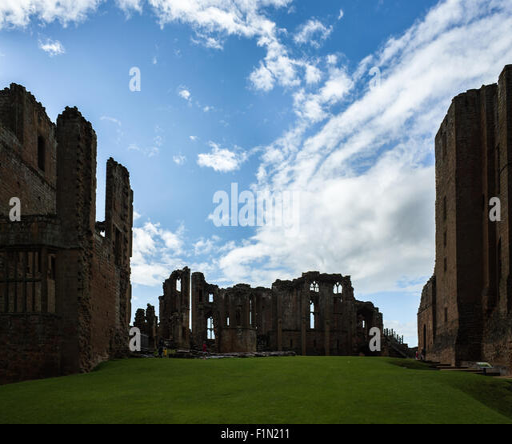
built initially by architect in the 1120s as a fortress